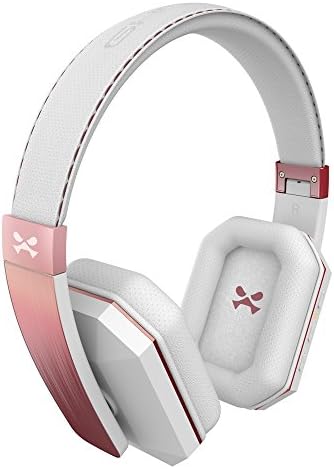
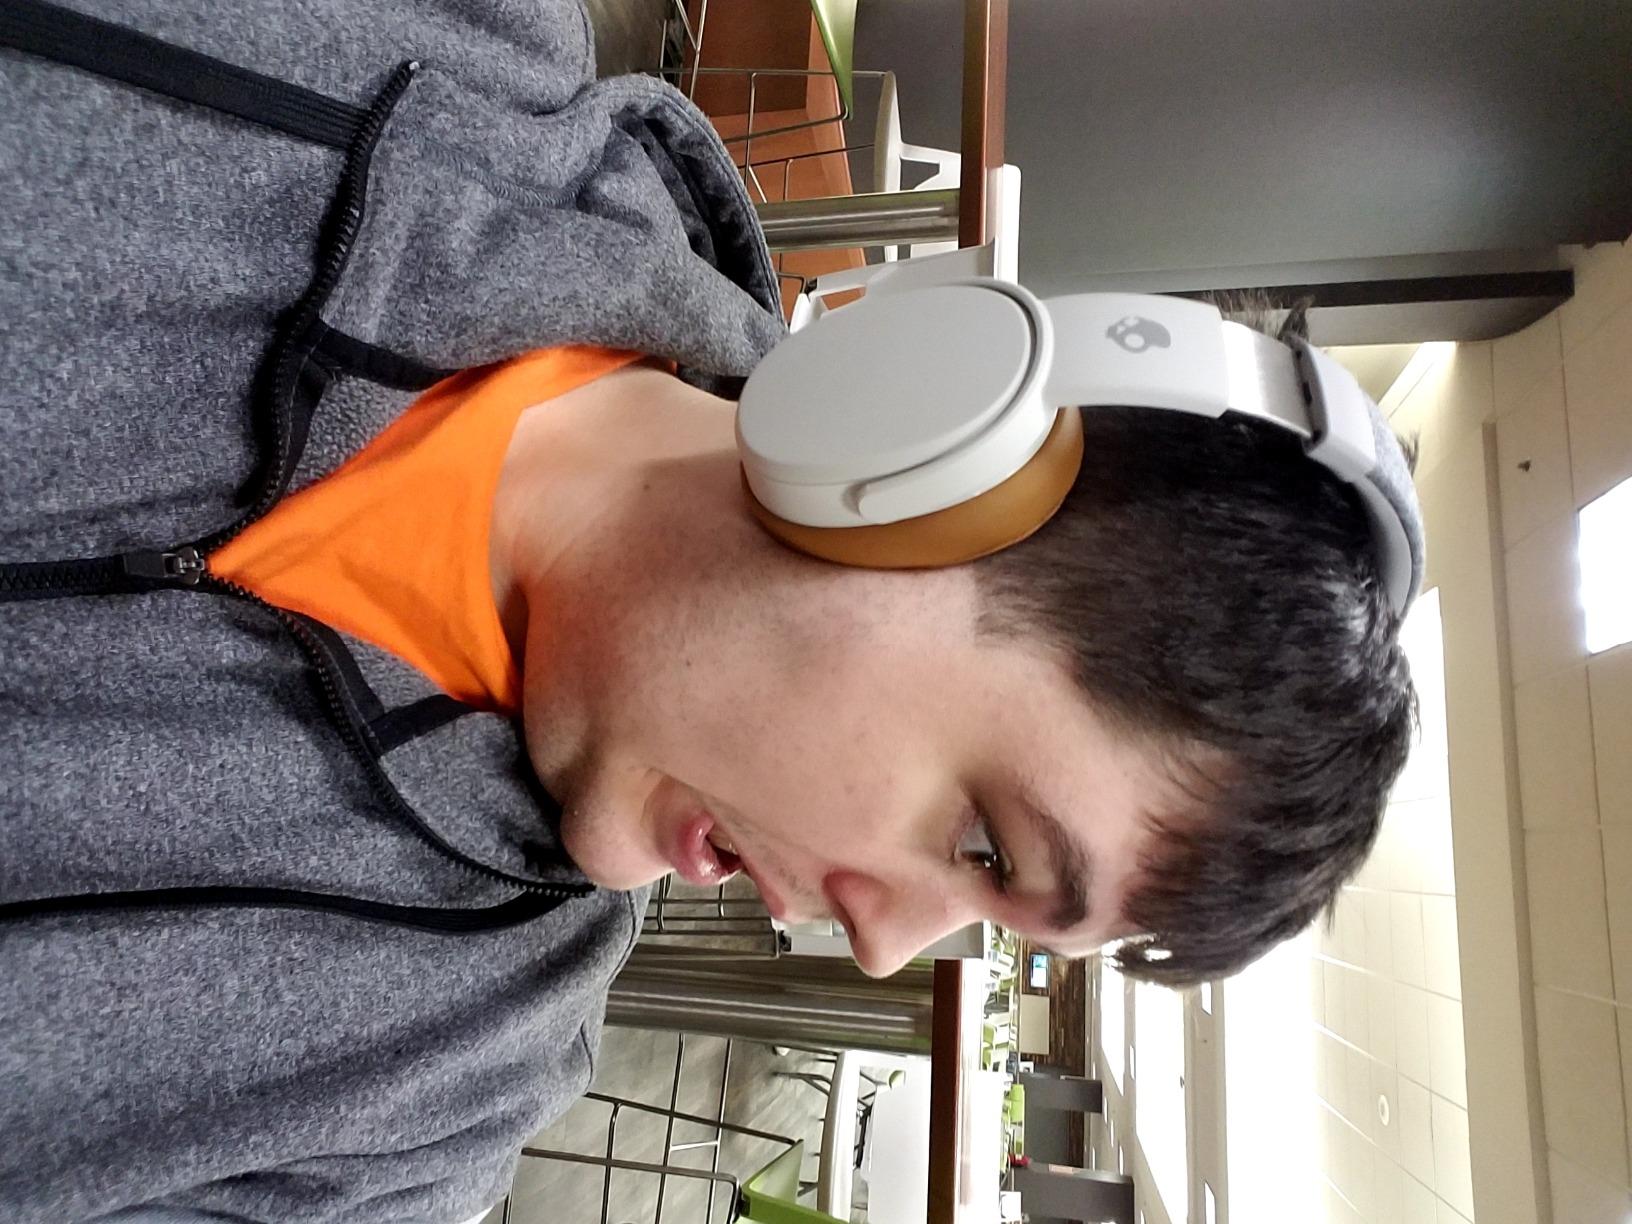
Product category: headphones
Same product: no